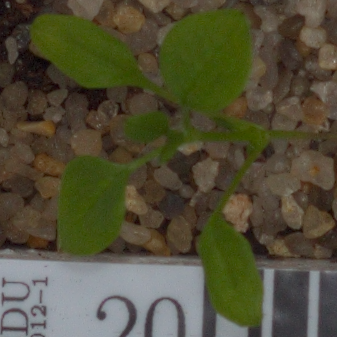
Label: common_chickweed